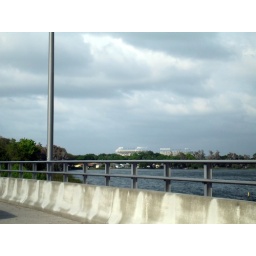
On the road to Wrestlemania - the Citrus Bowl over the water